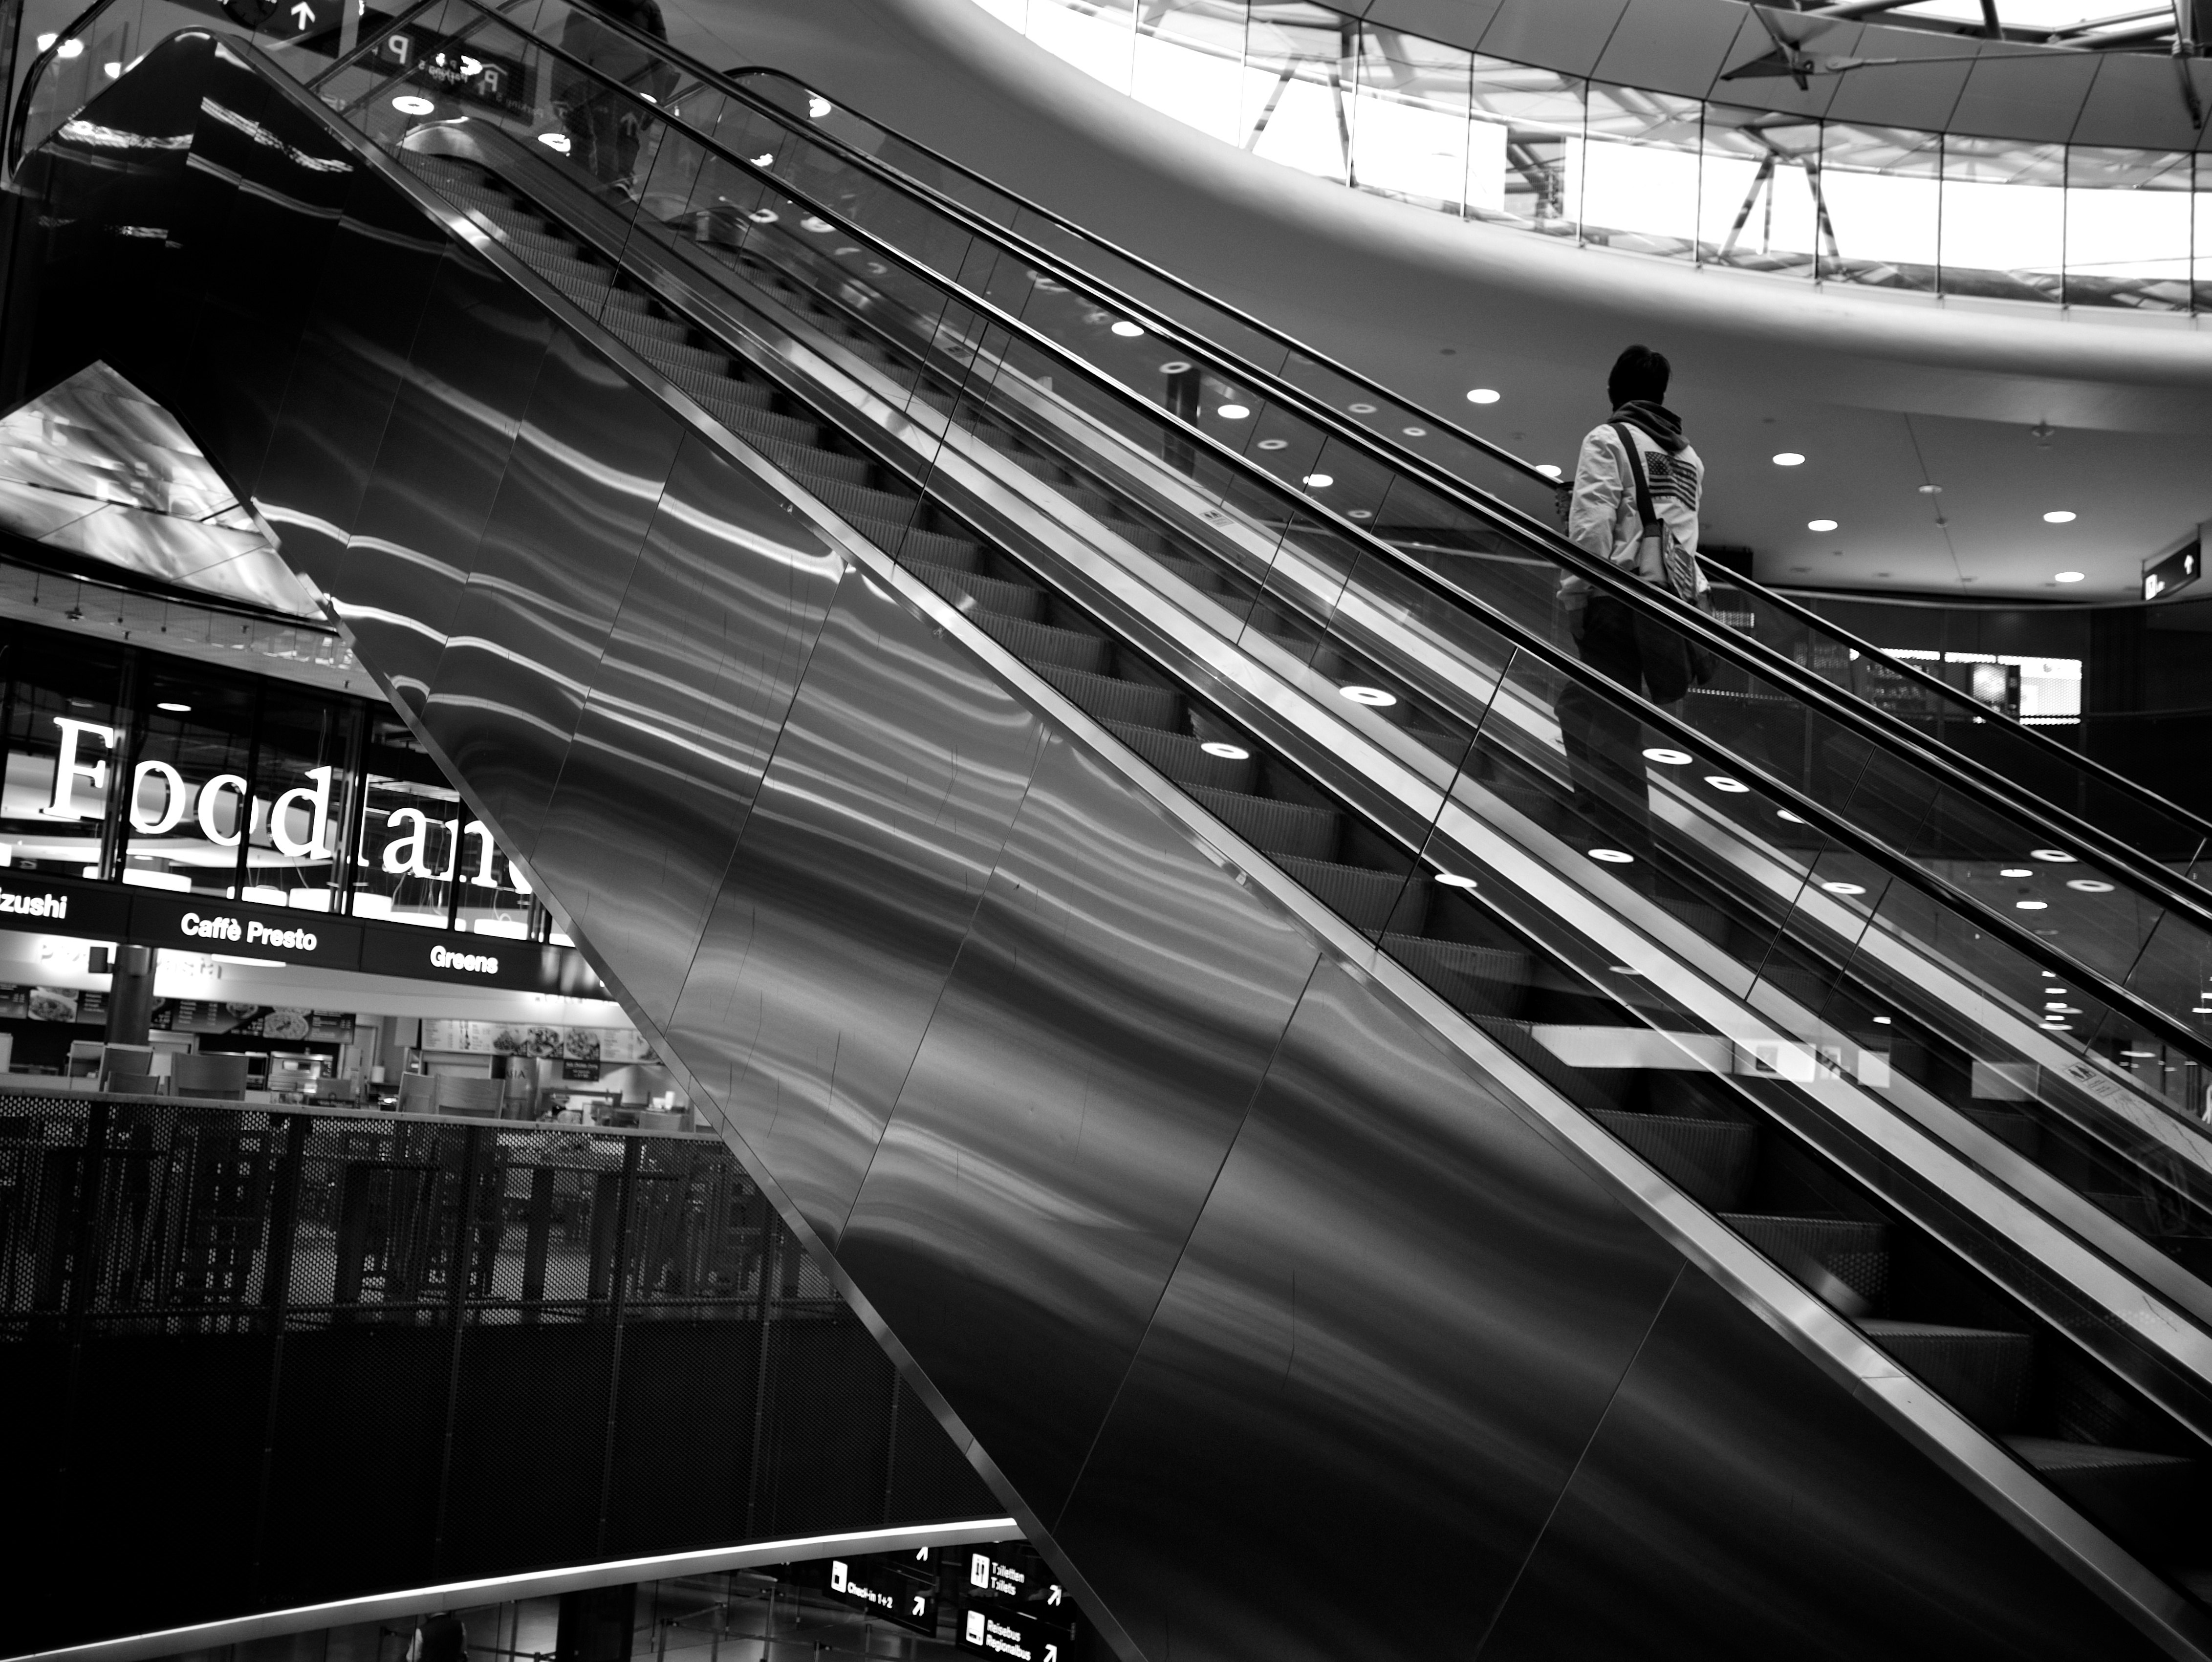
light, black and white, structure, white, street, night, photography, overpass, cityscape, ebook, line, reflection, training, darkness, black, monochrome, stadium, streetphotography, flickr, thomas, video, symmetry, olympus, omd, fuji, shape, leica, monochrom, leuthard, metropolis, hcb, thomasleuthard, monochrome photography